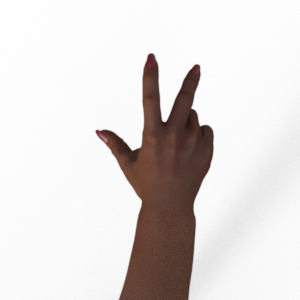
Label: scissors